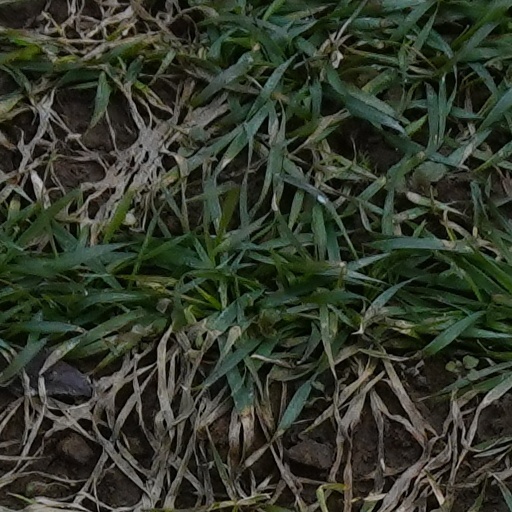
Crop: wheat